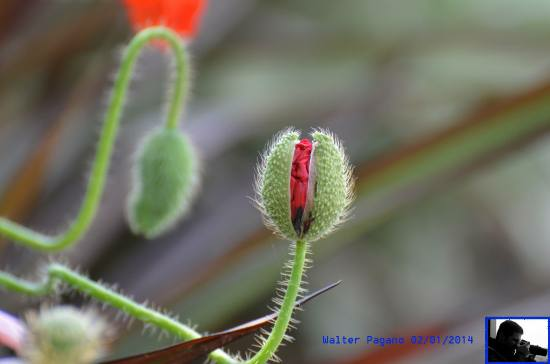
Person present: No